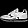
Label: Sneaker